VMAQT-1

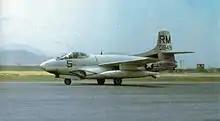
EF-10B "Skyknight" of VMCJ-1

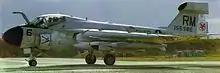
An EA-6A "Intruder" of VMCJ-1 at Da Nang Air Base, 1970

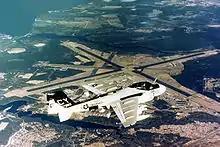
EA-6A "Intruder" of VMAQ-2

After Vietnam, the composite community was again reorganized and split into Marine Tactical Electronic Warfare Squadron Two (VMAQ-2) and Marine Photo-Reconnaissance Squadron Three (VMFP-3). Personnel and aircraft from each of the VMCJ's were divided and re-designated as detachments Alpha through Charlie within the larger VMAQ-2/VMFP-3 squadrons. VMAQ-2, Detachment A, flying the EA-6A, rotated with its sister detachments in support of the USS Midway Carrier Air Wing conducting operations from the Gulf of Tonkin to Korea.